Hannah Kim

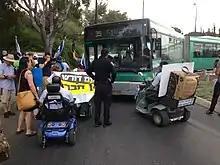
Hannah Kim in a black dress and her back to the camera, is demonstrating with Israeli disabled and elderly near the Knesset, 16 July 2018

In 2009 she founded, together with a group of parents, the Harim School in Giv'at Ada for students from the autistic spectrum. She is a member of the Audit Committee of the Association for Legal guardian which was established by parents and public figures to look after the future of helpless autistic people.